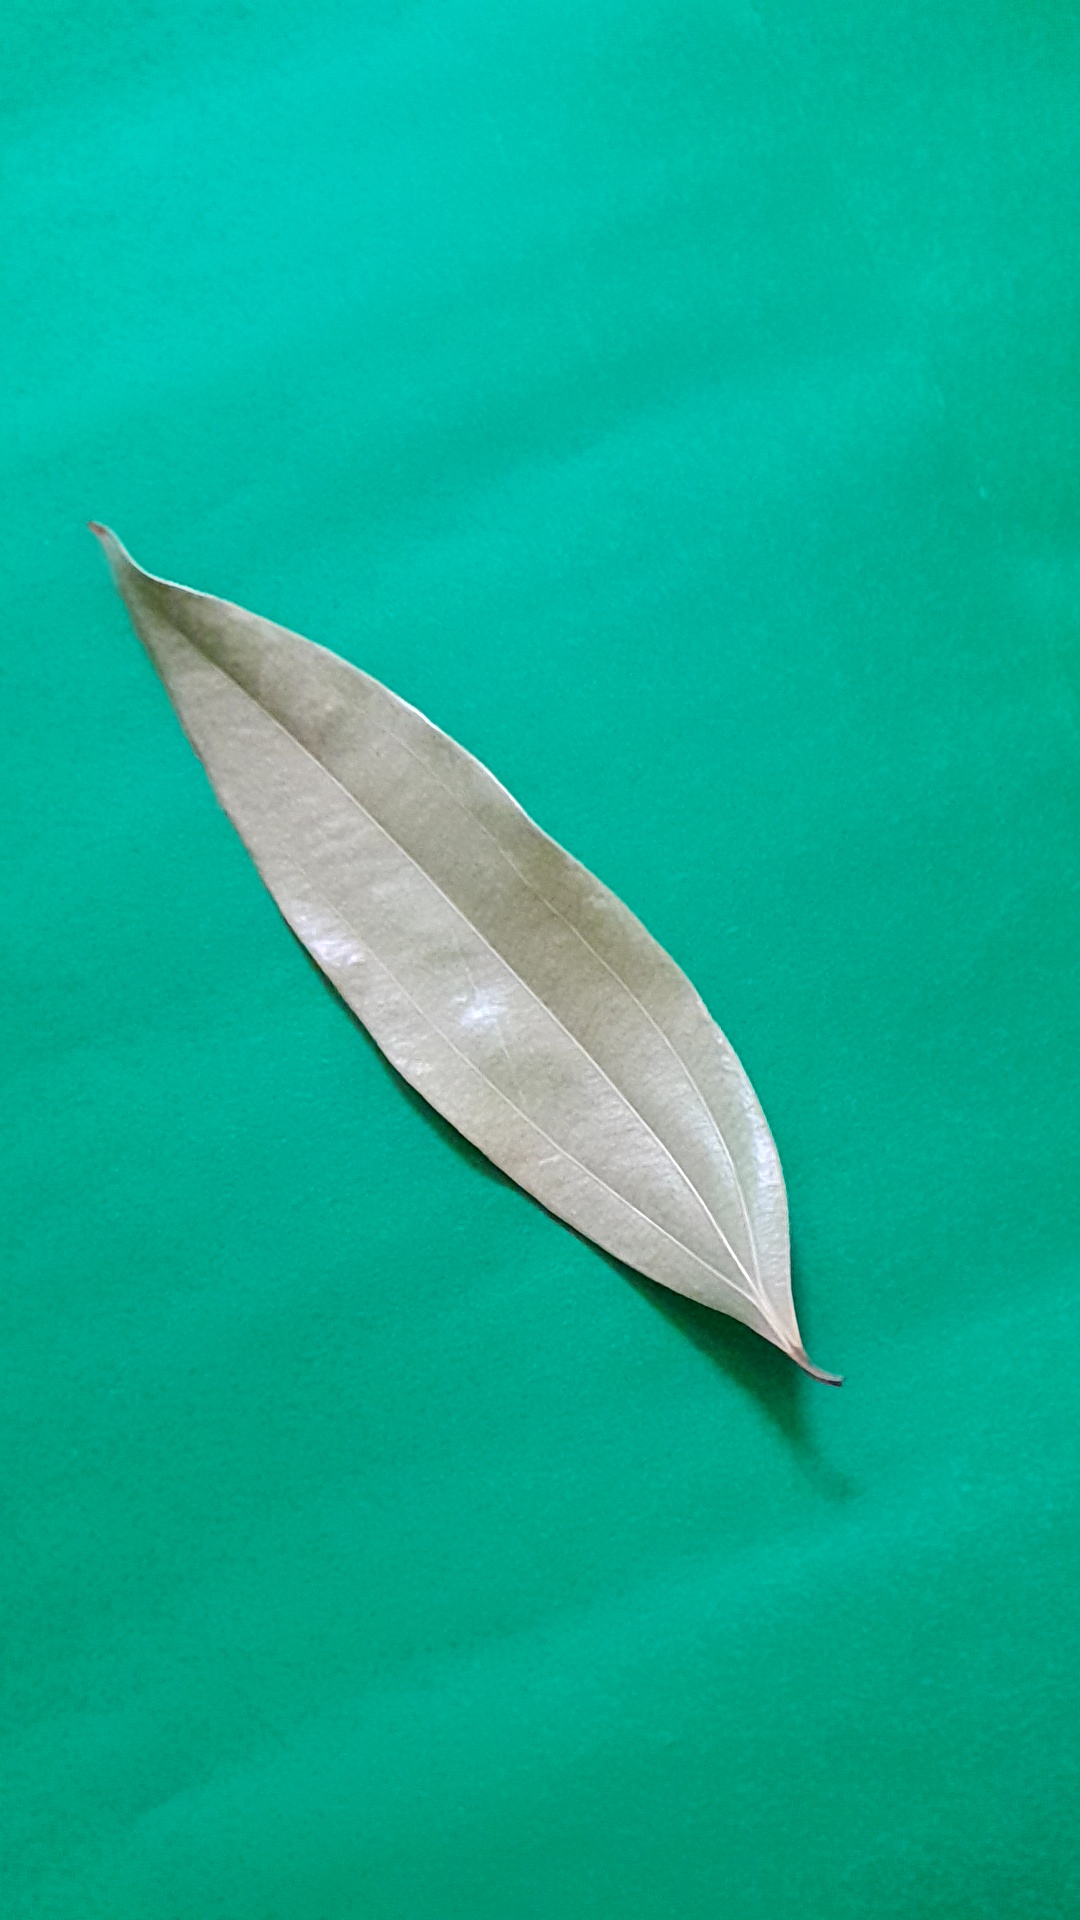
Label: Dry Leaf